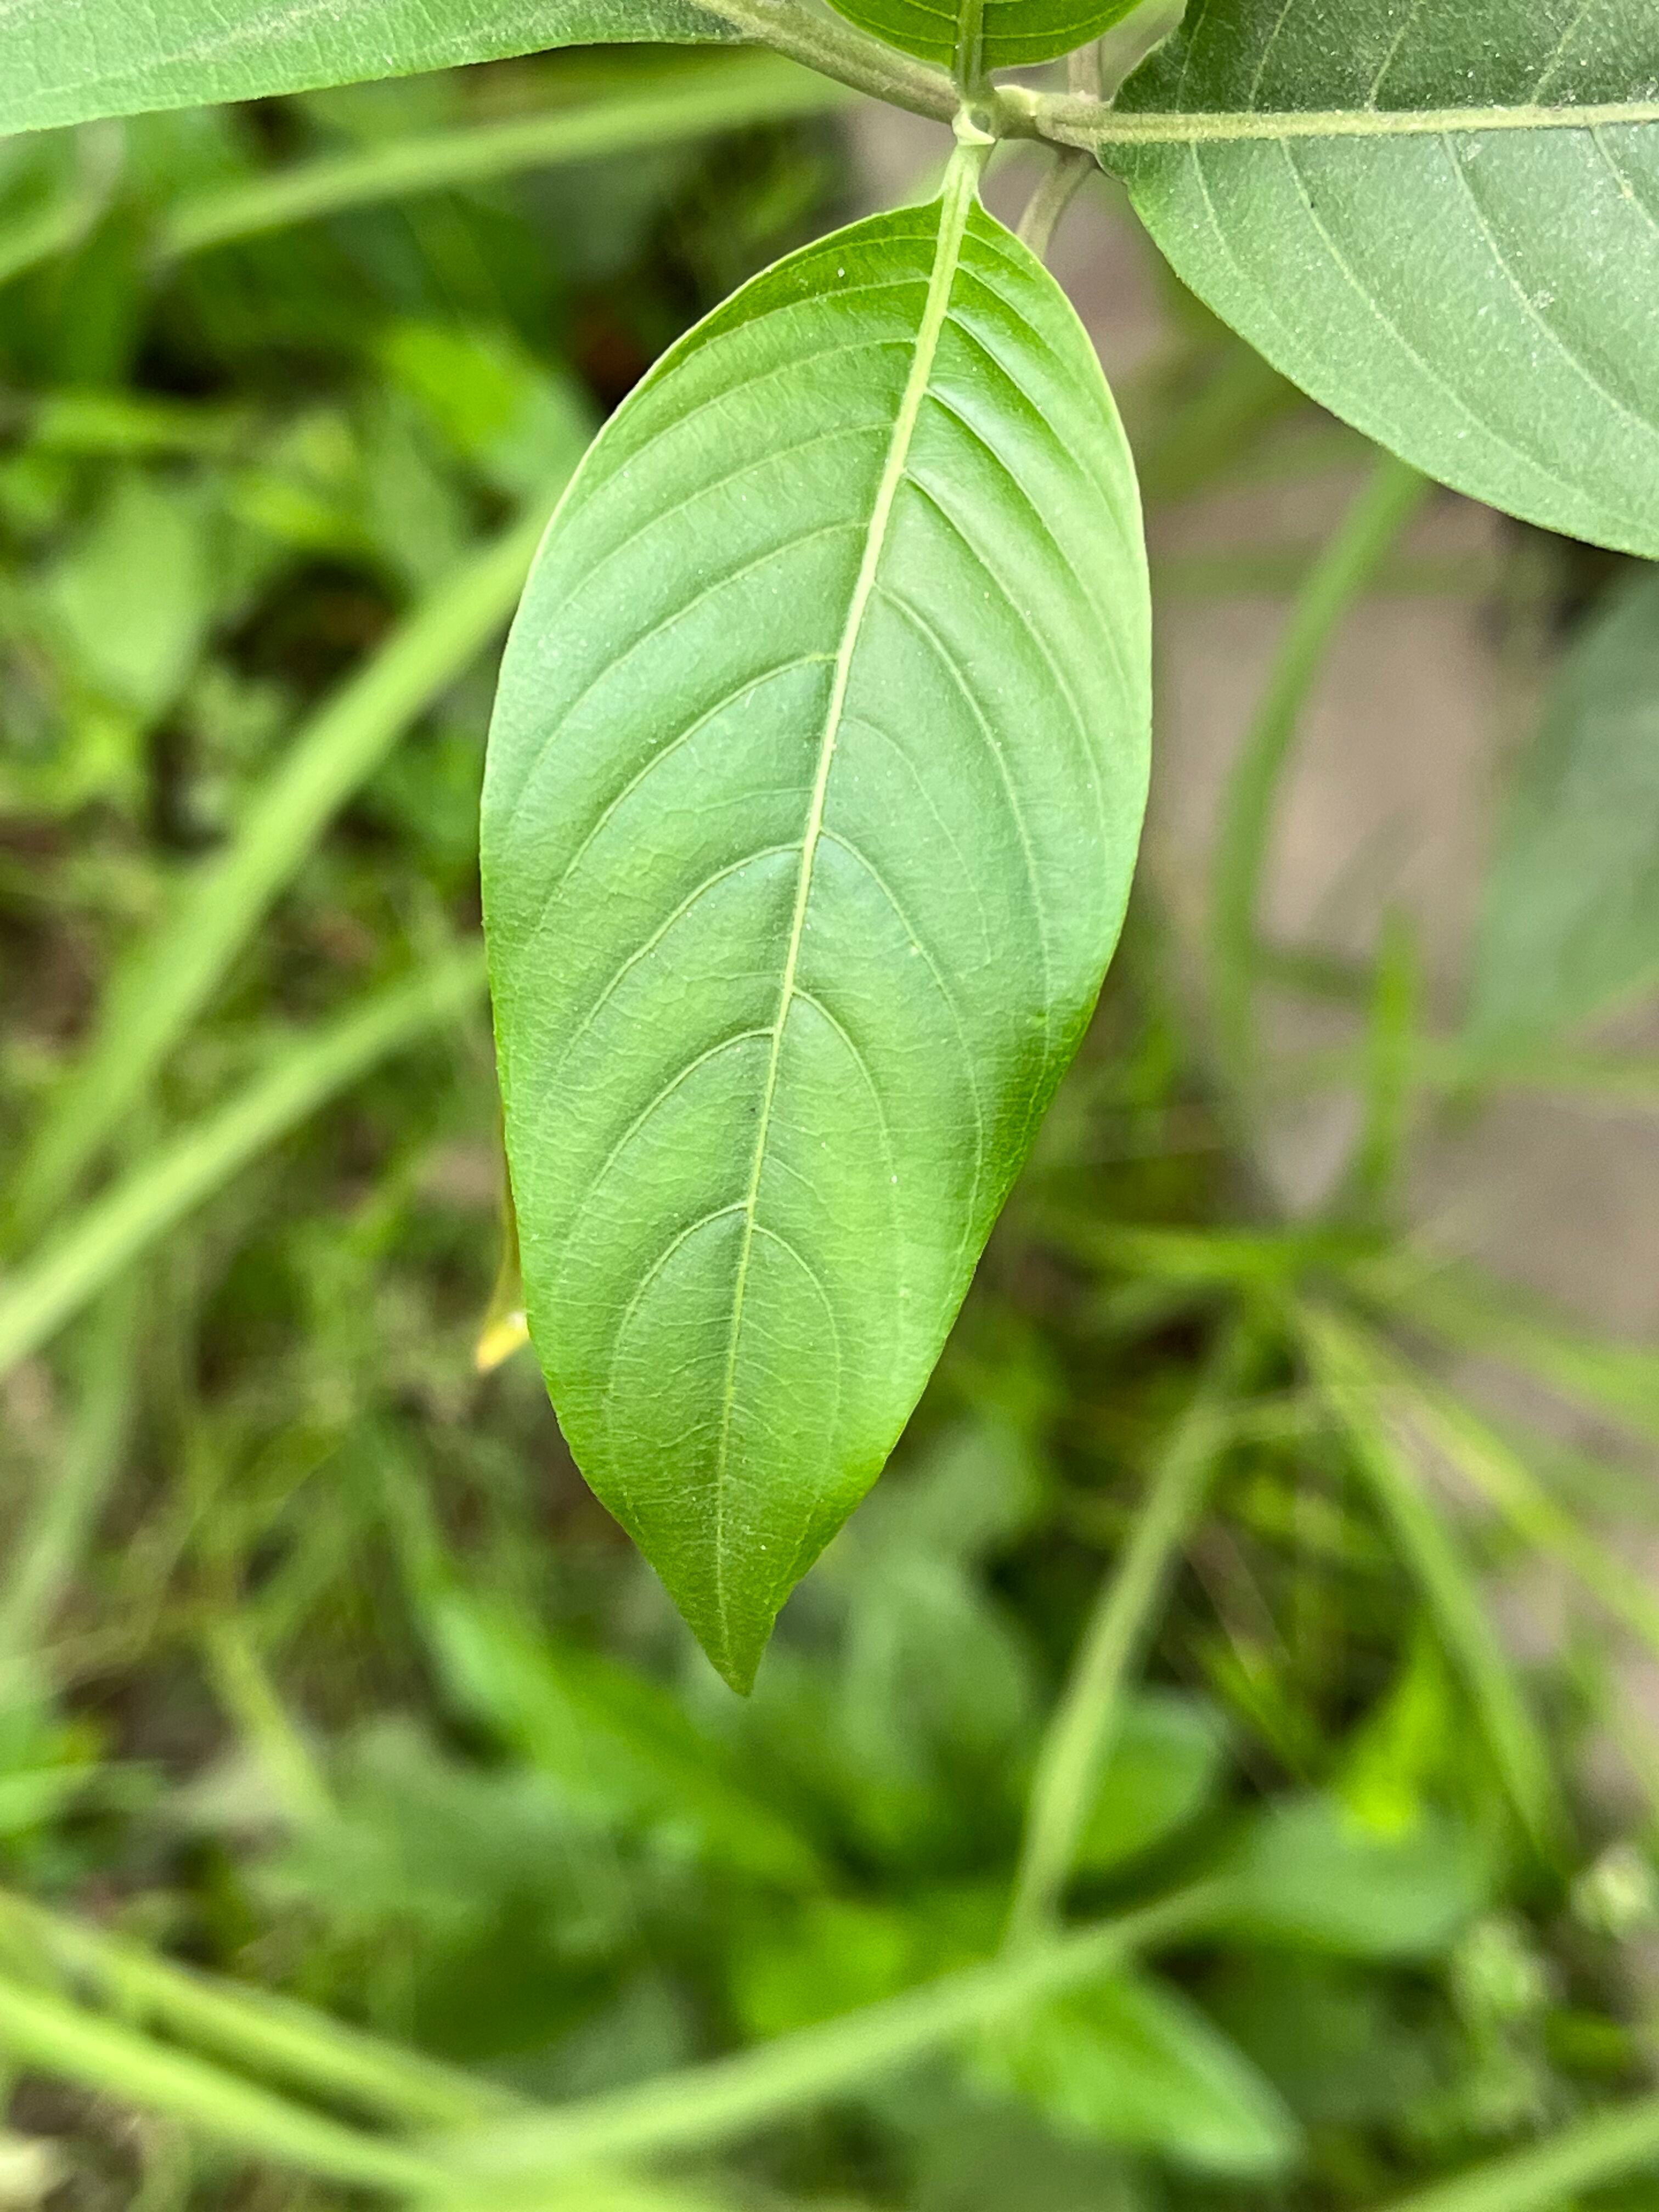
Plant species: justicia-adhatoda